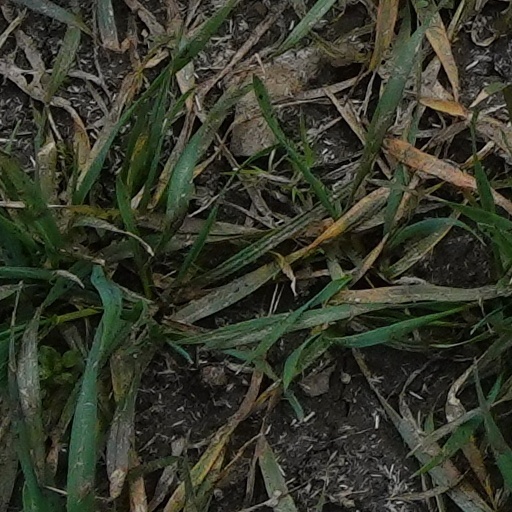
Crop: wheat